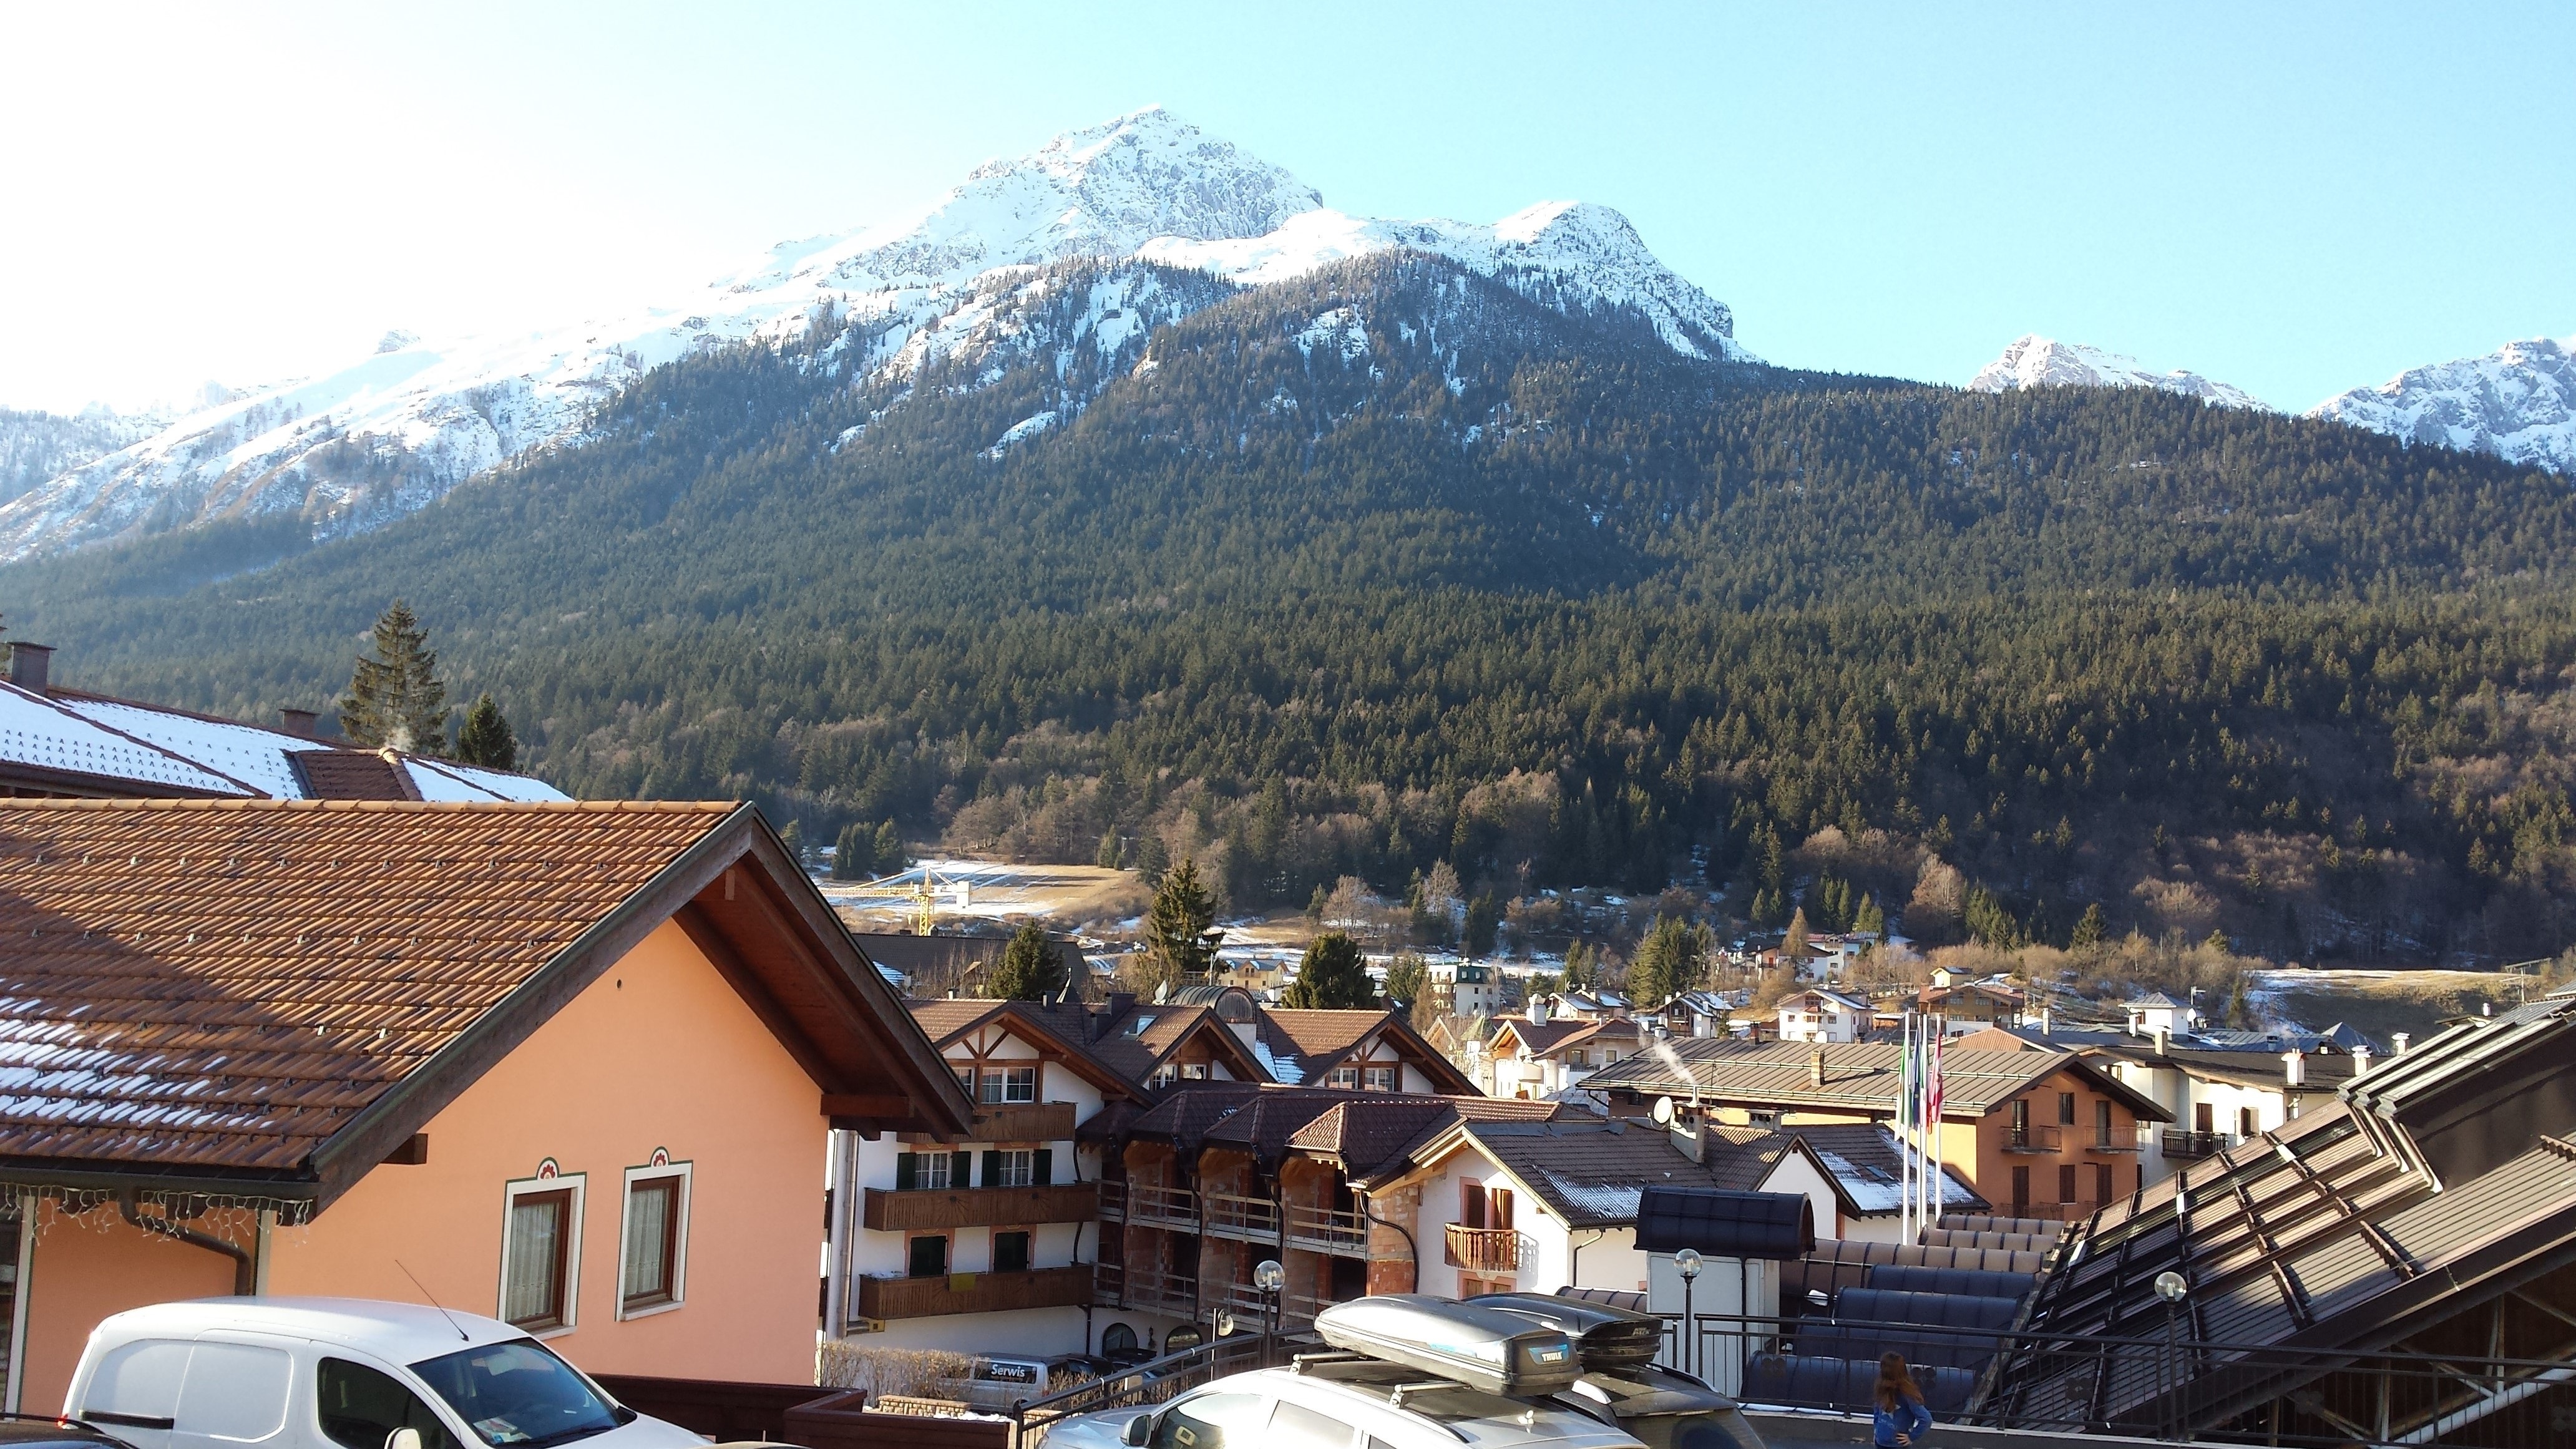
mountain, snow, winter, town, city, mountain range, vacation, village, italy, tourism, mountains, alps, top, ferie, the dolomites, residential area, mountainous landforms, andalo